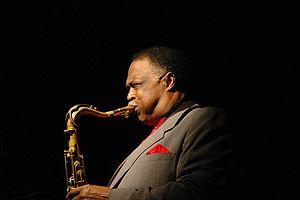
Houston Person est un saxophoniste ténor américain de jazz.